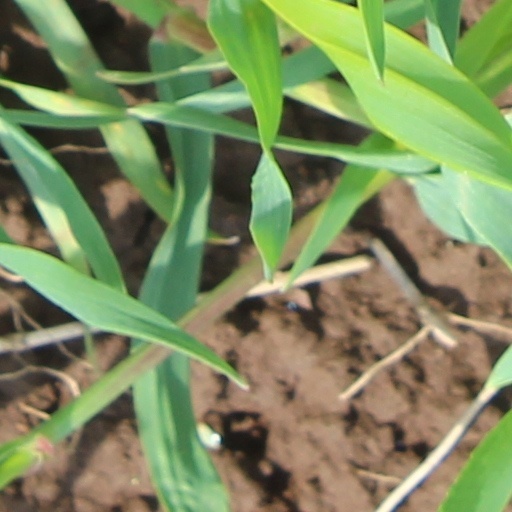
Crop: wheat